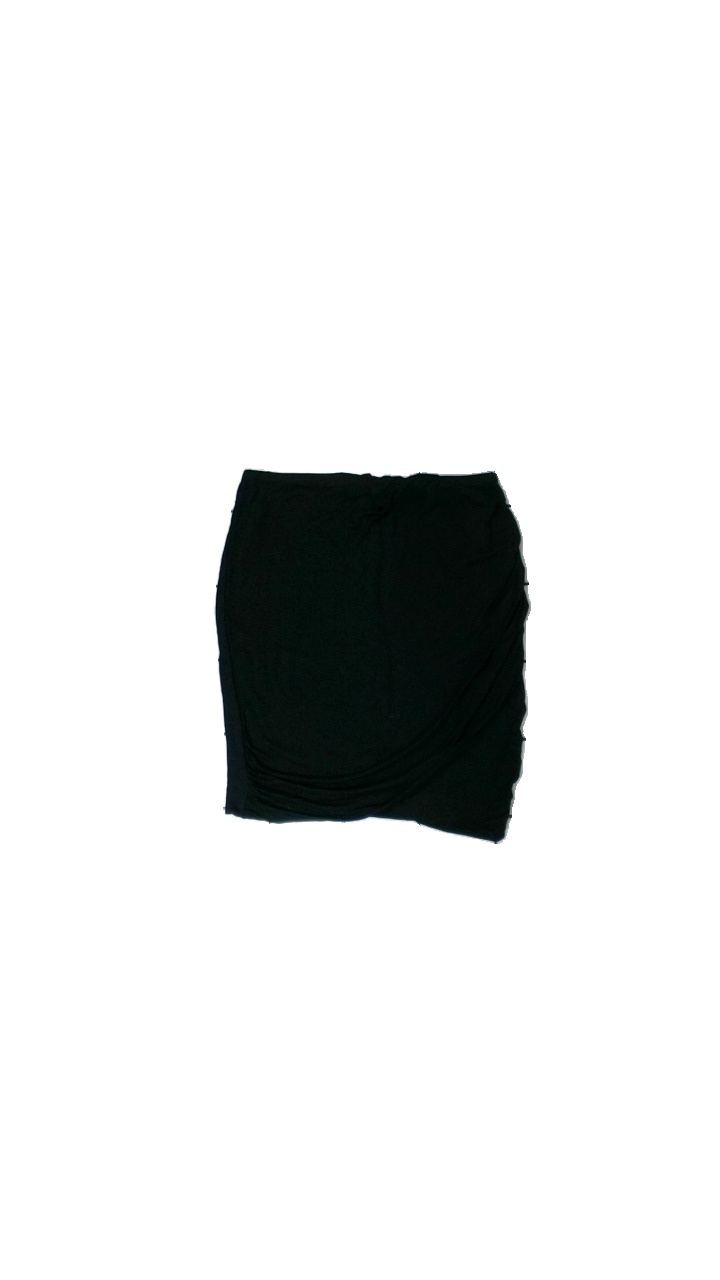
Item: Skirt (Ladies)
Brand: Åhléns
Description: Black skirt with scrunch effect from Åhléns, size 34. Poor condition.
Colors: Black
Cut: Tight
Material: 100% visc
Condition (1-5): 2
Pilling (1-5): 5
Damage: stains
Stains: Minor
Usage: Recycle
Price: <50